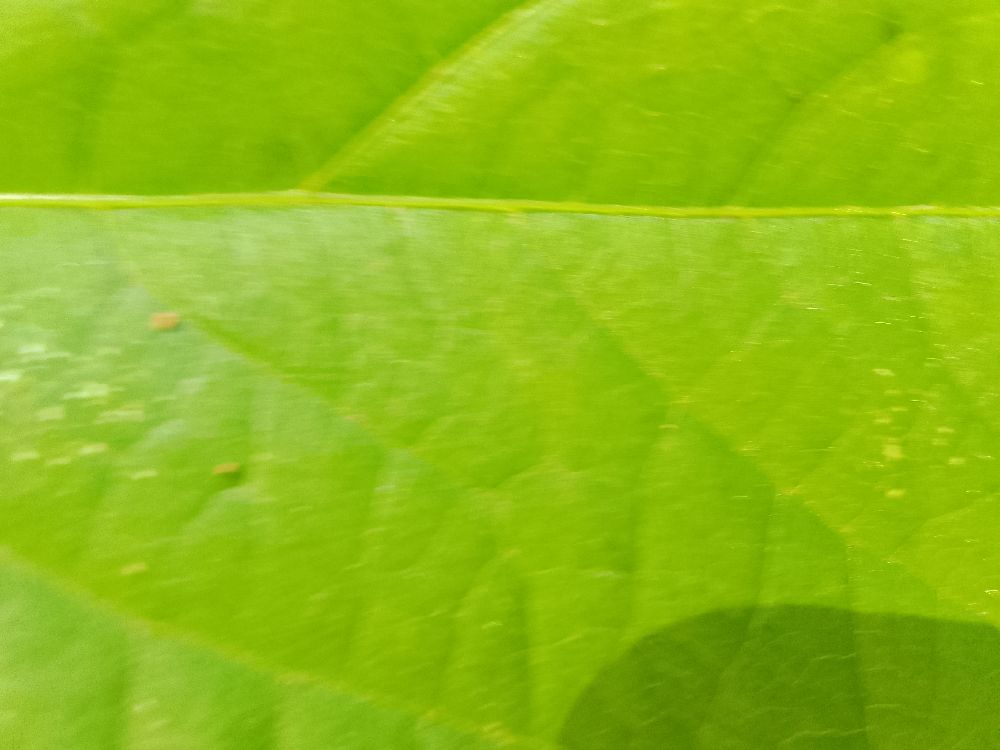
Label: healthy